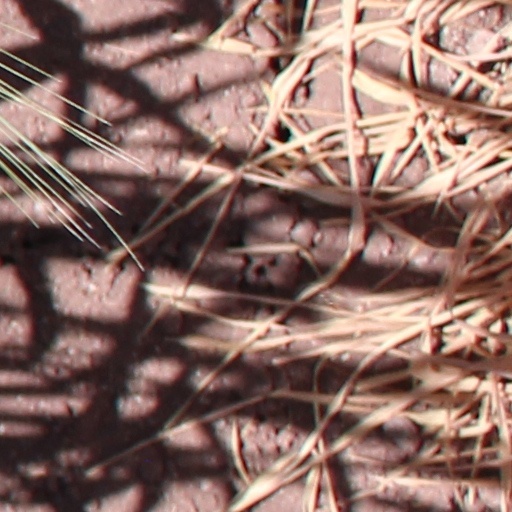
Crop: wheat